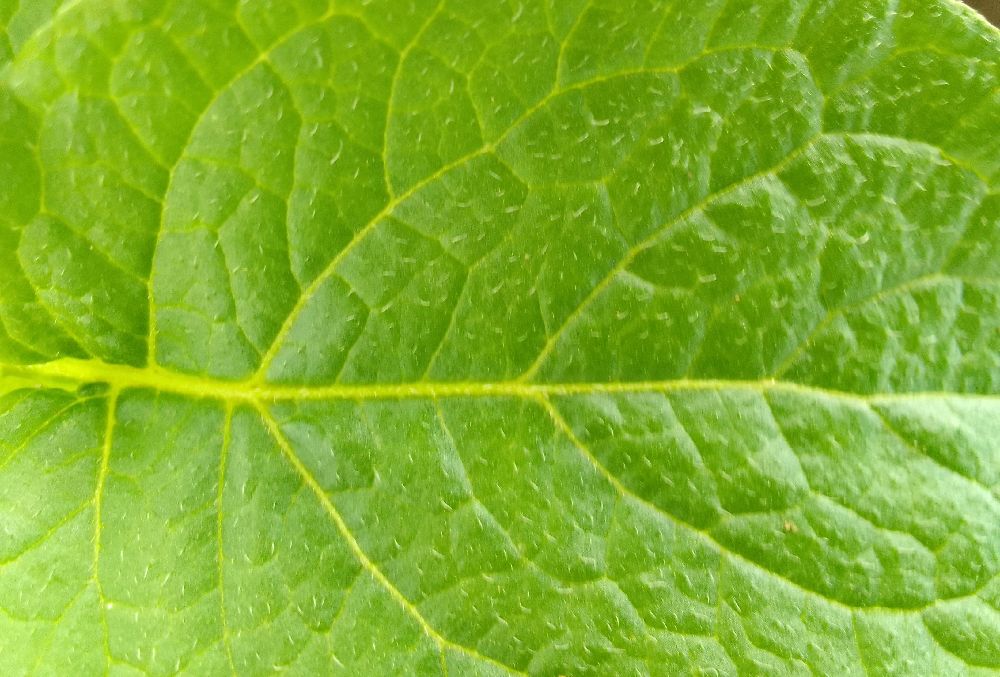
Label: Healthy